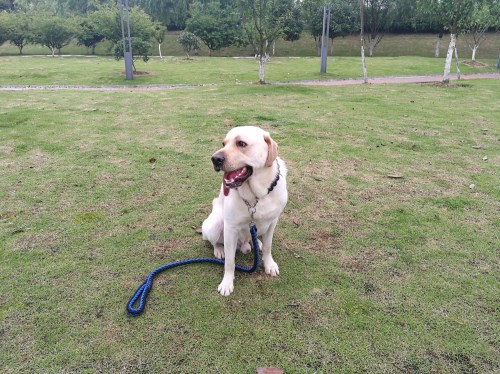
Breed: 3580-n000122-Labrador_retriever